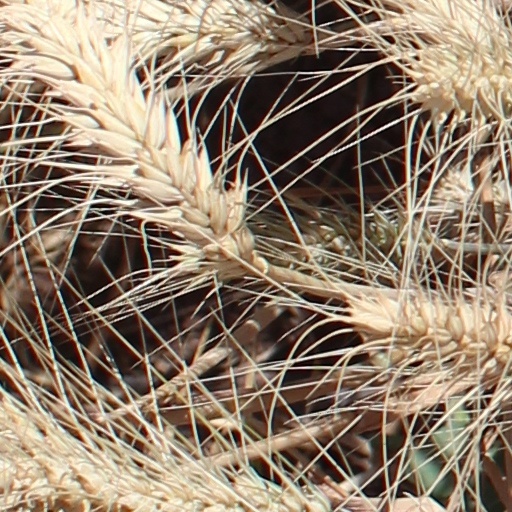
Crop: wheat